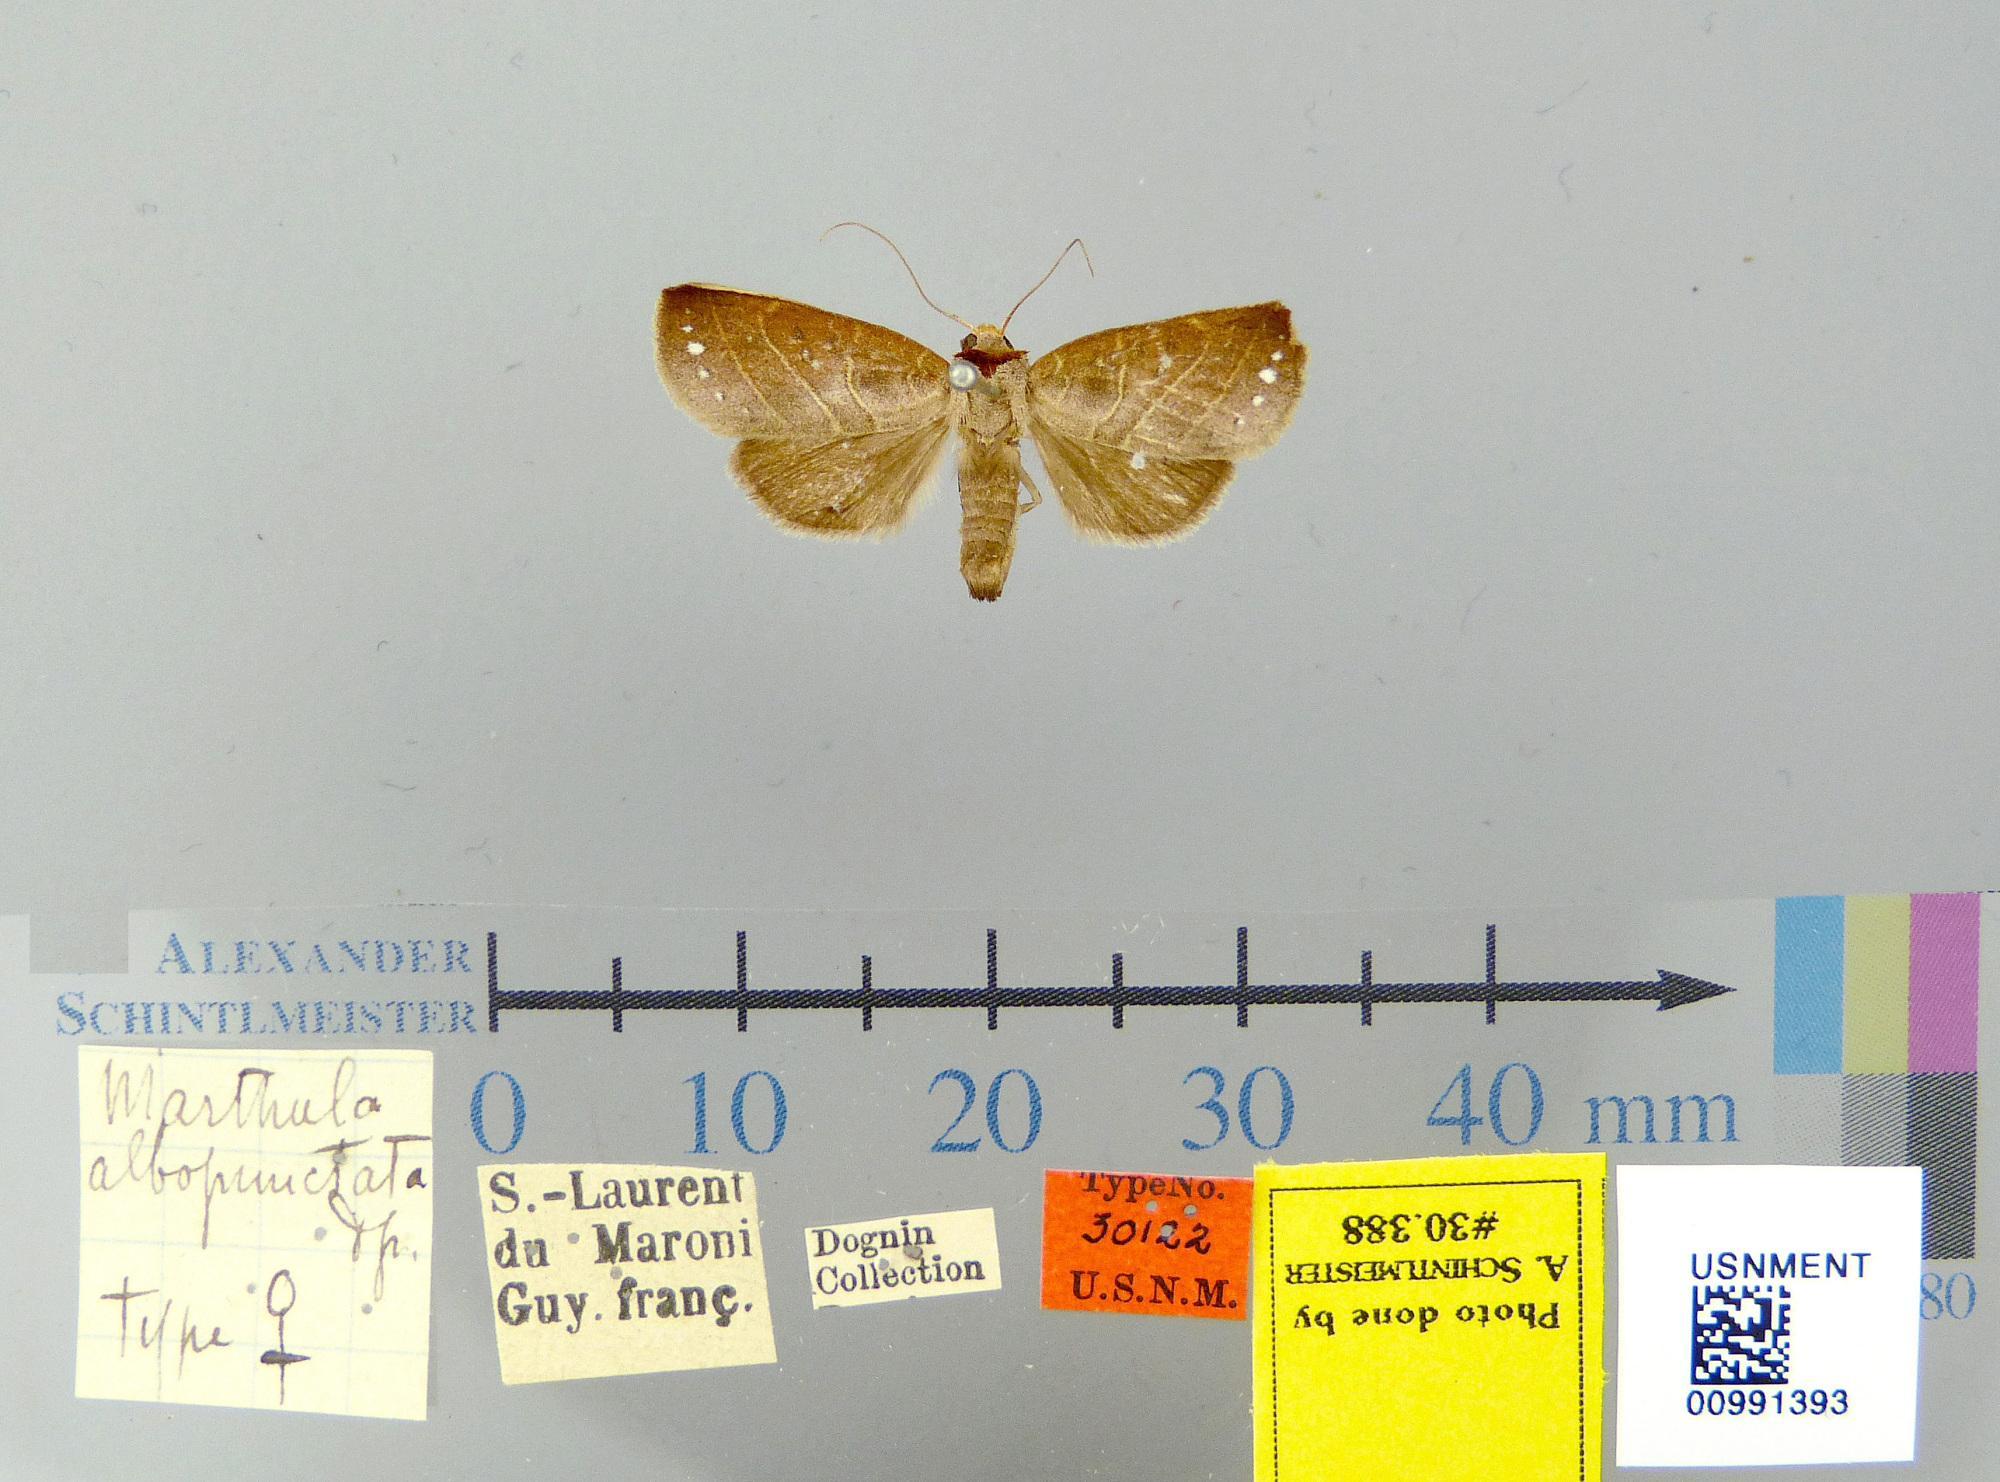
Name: Marthula albopunctata
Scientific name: Marthula albopunctata Dognin, 1909
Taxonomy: Animalia, Arthropoda, Insecta, Lepidoptera, Notodontidae
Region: [Not Stated]
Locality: St. Laurent, Maroni, French Guiana, France
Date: [Not Stated]